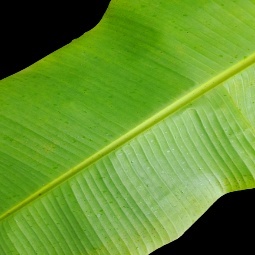
Label: Healthy